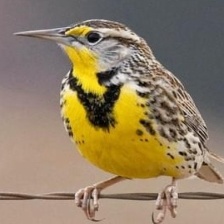
Species: EASTERN MEADOWLARK
Scientific name: STURNELLA MAGNA